Random laser

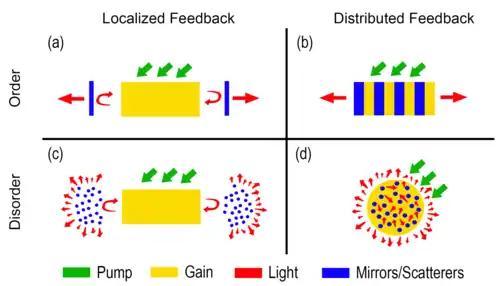
Schematic description of (a) Fabry Perot laser (b) DFB laser (c) RL with spatially localized feedback (d) RL with spatially distributed feedback

The principle of operation of RLs has been extensively debated and different theoretical approaches have been reported (see references in ). The main elements of a RL, as in conventional lasers, are amplification and feedback, where amplification is provided by the pumped gain medium and feedback by scattering particles.